Polish–Lithuanian Commonwealth

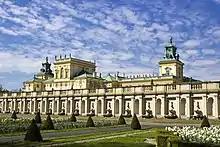
Wilanów Palace, completed in 1696, exemplifies the opulence of royal and noble residences in the Commonwealth.

The Commonwealth was an important European center for the development of modern social and political ideas. It was famous for its rare quasi-democratic political system, praised by philosophers, and during the Counter-Reformation was known for near-unparalleled religious tolerance, with peacefully coexisting Roman Catholic, Jewish, Orthodox Christian, Protestant and Muslim (Sufi) communities. In the 18th century, the French Catholic Rulhiere wrote of 16th century Poland: "This country, which in our day we have seen divided on the pretext of religion, is the first state in Europe that exemplified tolerance. In this state, mosques arose between churches and synagogues." The Commonwealth gave rise to the famous Christian sect of the Polish Brethren, antecedents of British and American Unitarianism.